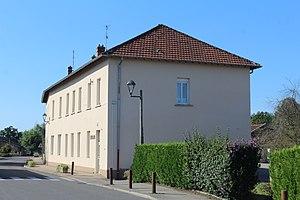
Bâtiment de l'école primaire de Saint-Didier-d'Aussiat.
Saint-Didier-d'Aussiat est une commune française située dans le département de l'Ain, en région Auvergne-Rhône-Alpes.